Laxmi Meher

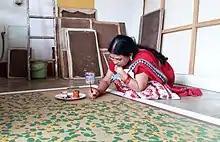
Photographs of Laxmi Meher while on work at her residence

Smt. Meher has participated in various Handicraft exhibitions throughout the country in her lifetime career and her paintings are highly valued by the art lover, VIPs and visitors in exhibition. Her sincerity and dedication to art brought her the Master Craftsman National Award from HE the President of India in 2005 and State Award from Chief Minister of Odisha in 1990.